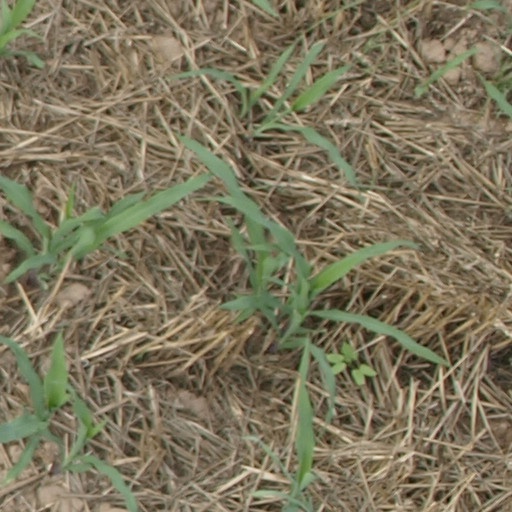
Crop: maize; corn